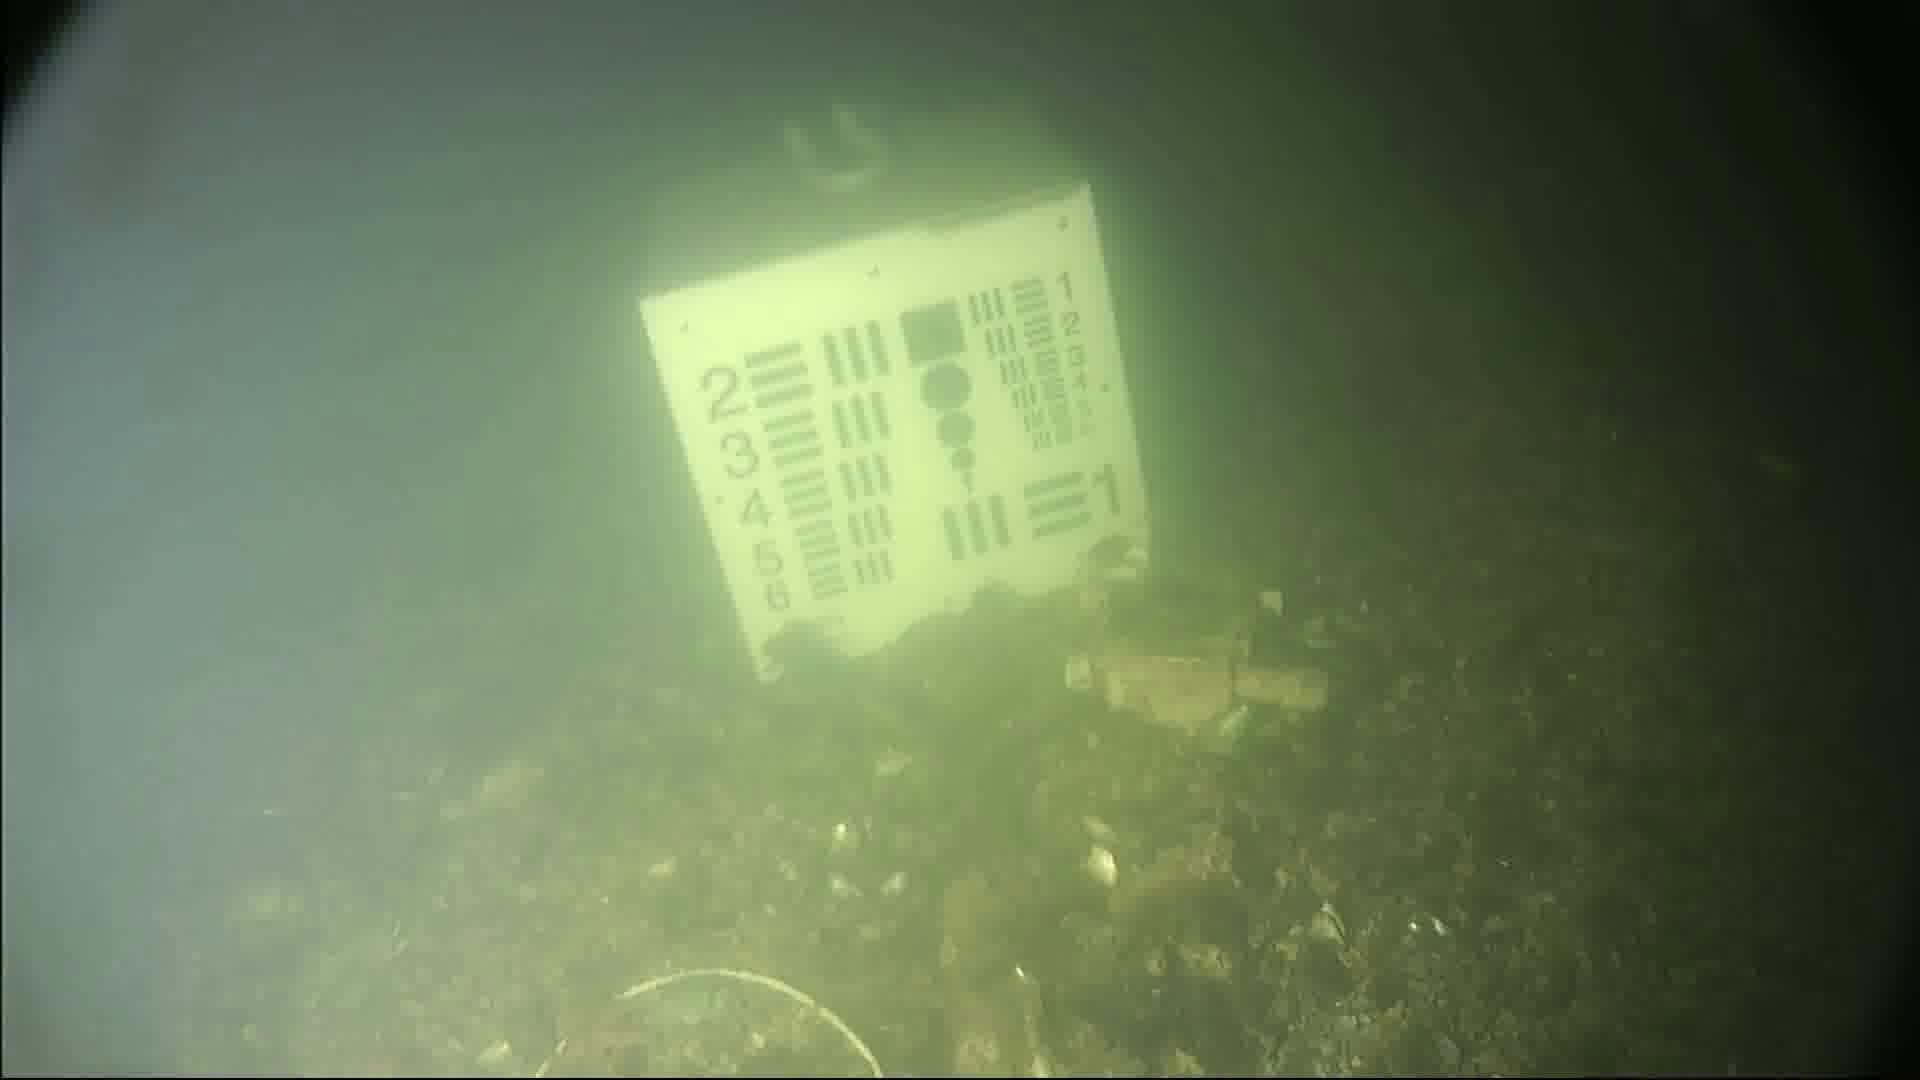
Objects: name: starfish
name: crab